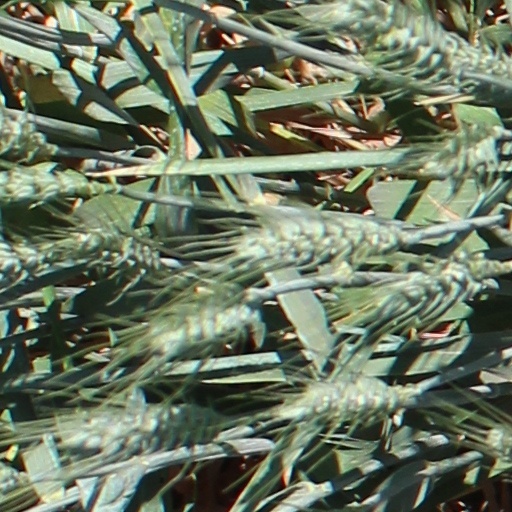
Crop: wheat